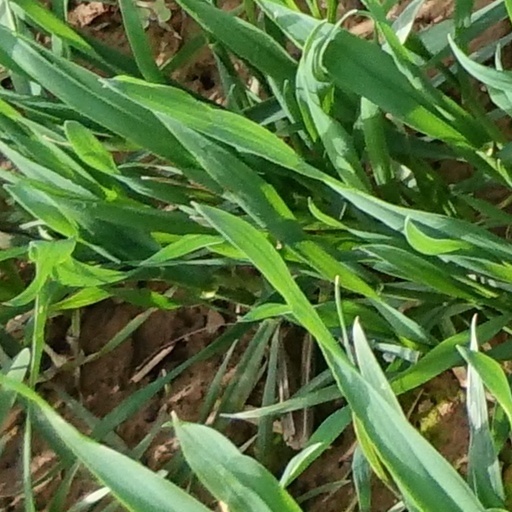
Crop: wheat